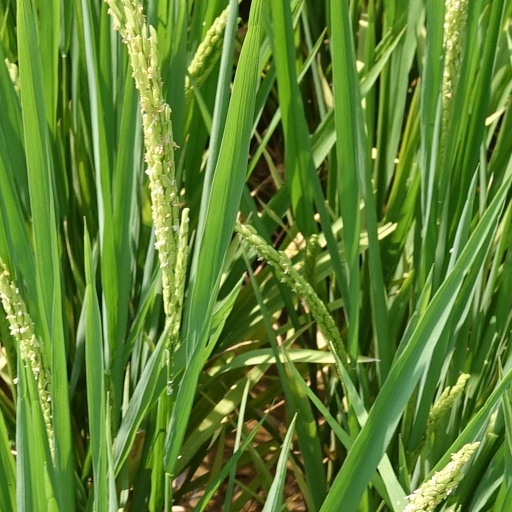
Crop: rice